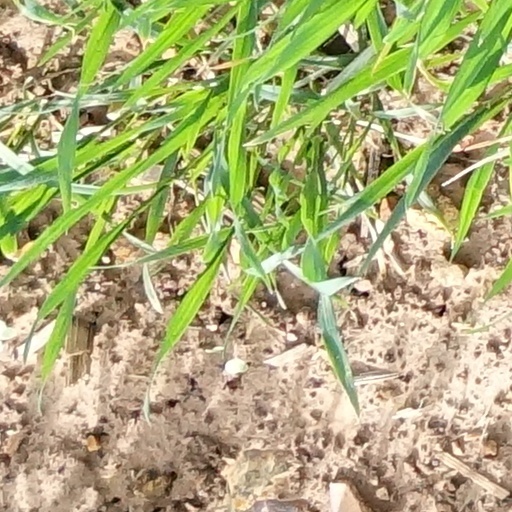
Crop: wheat